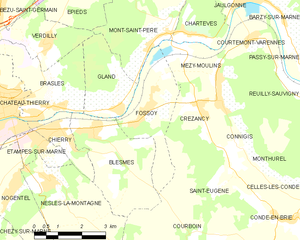
Carte des communes françaises: Fossoy